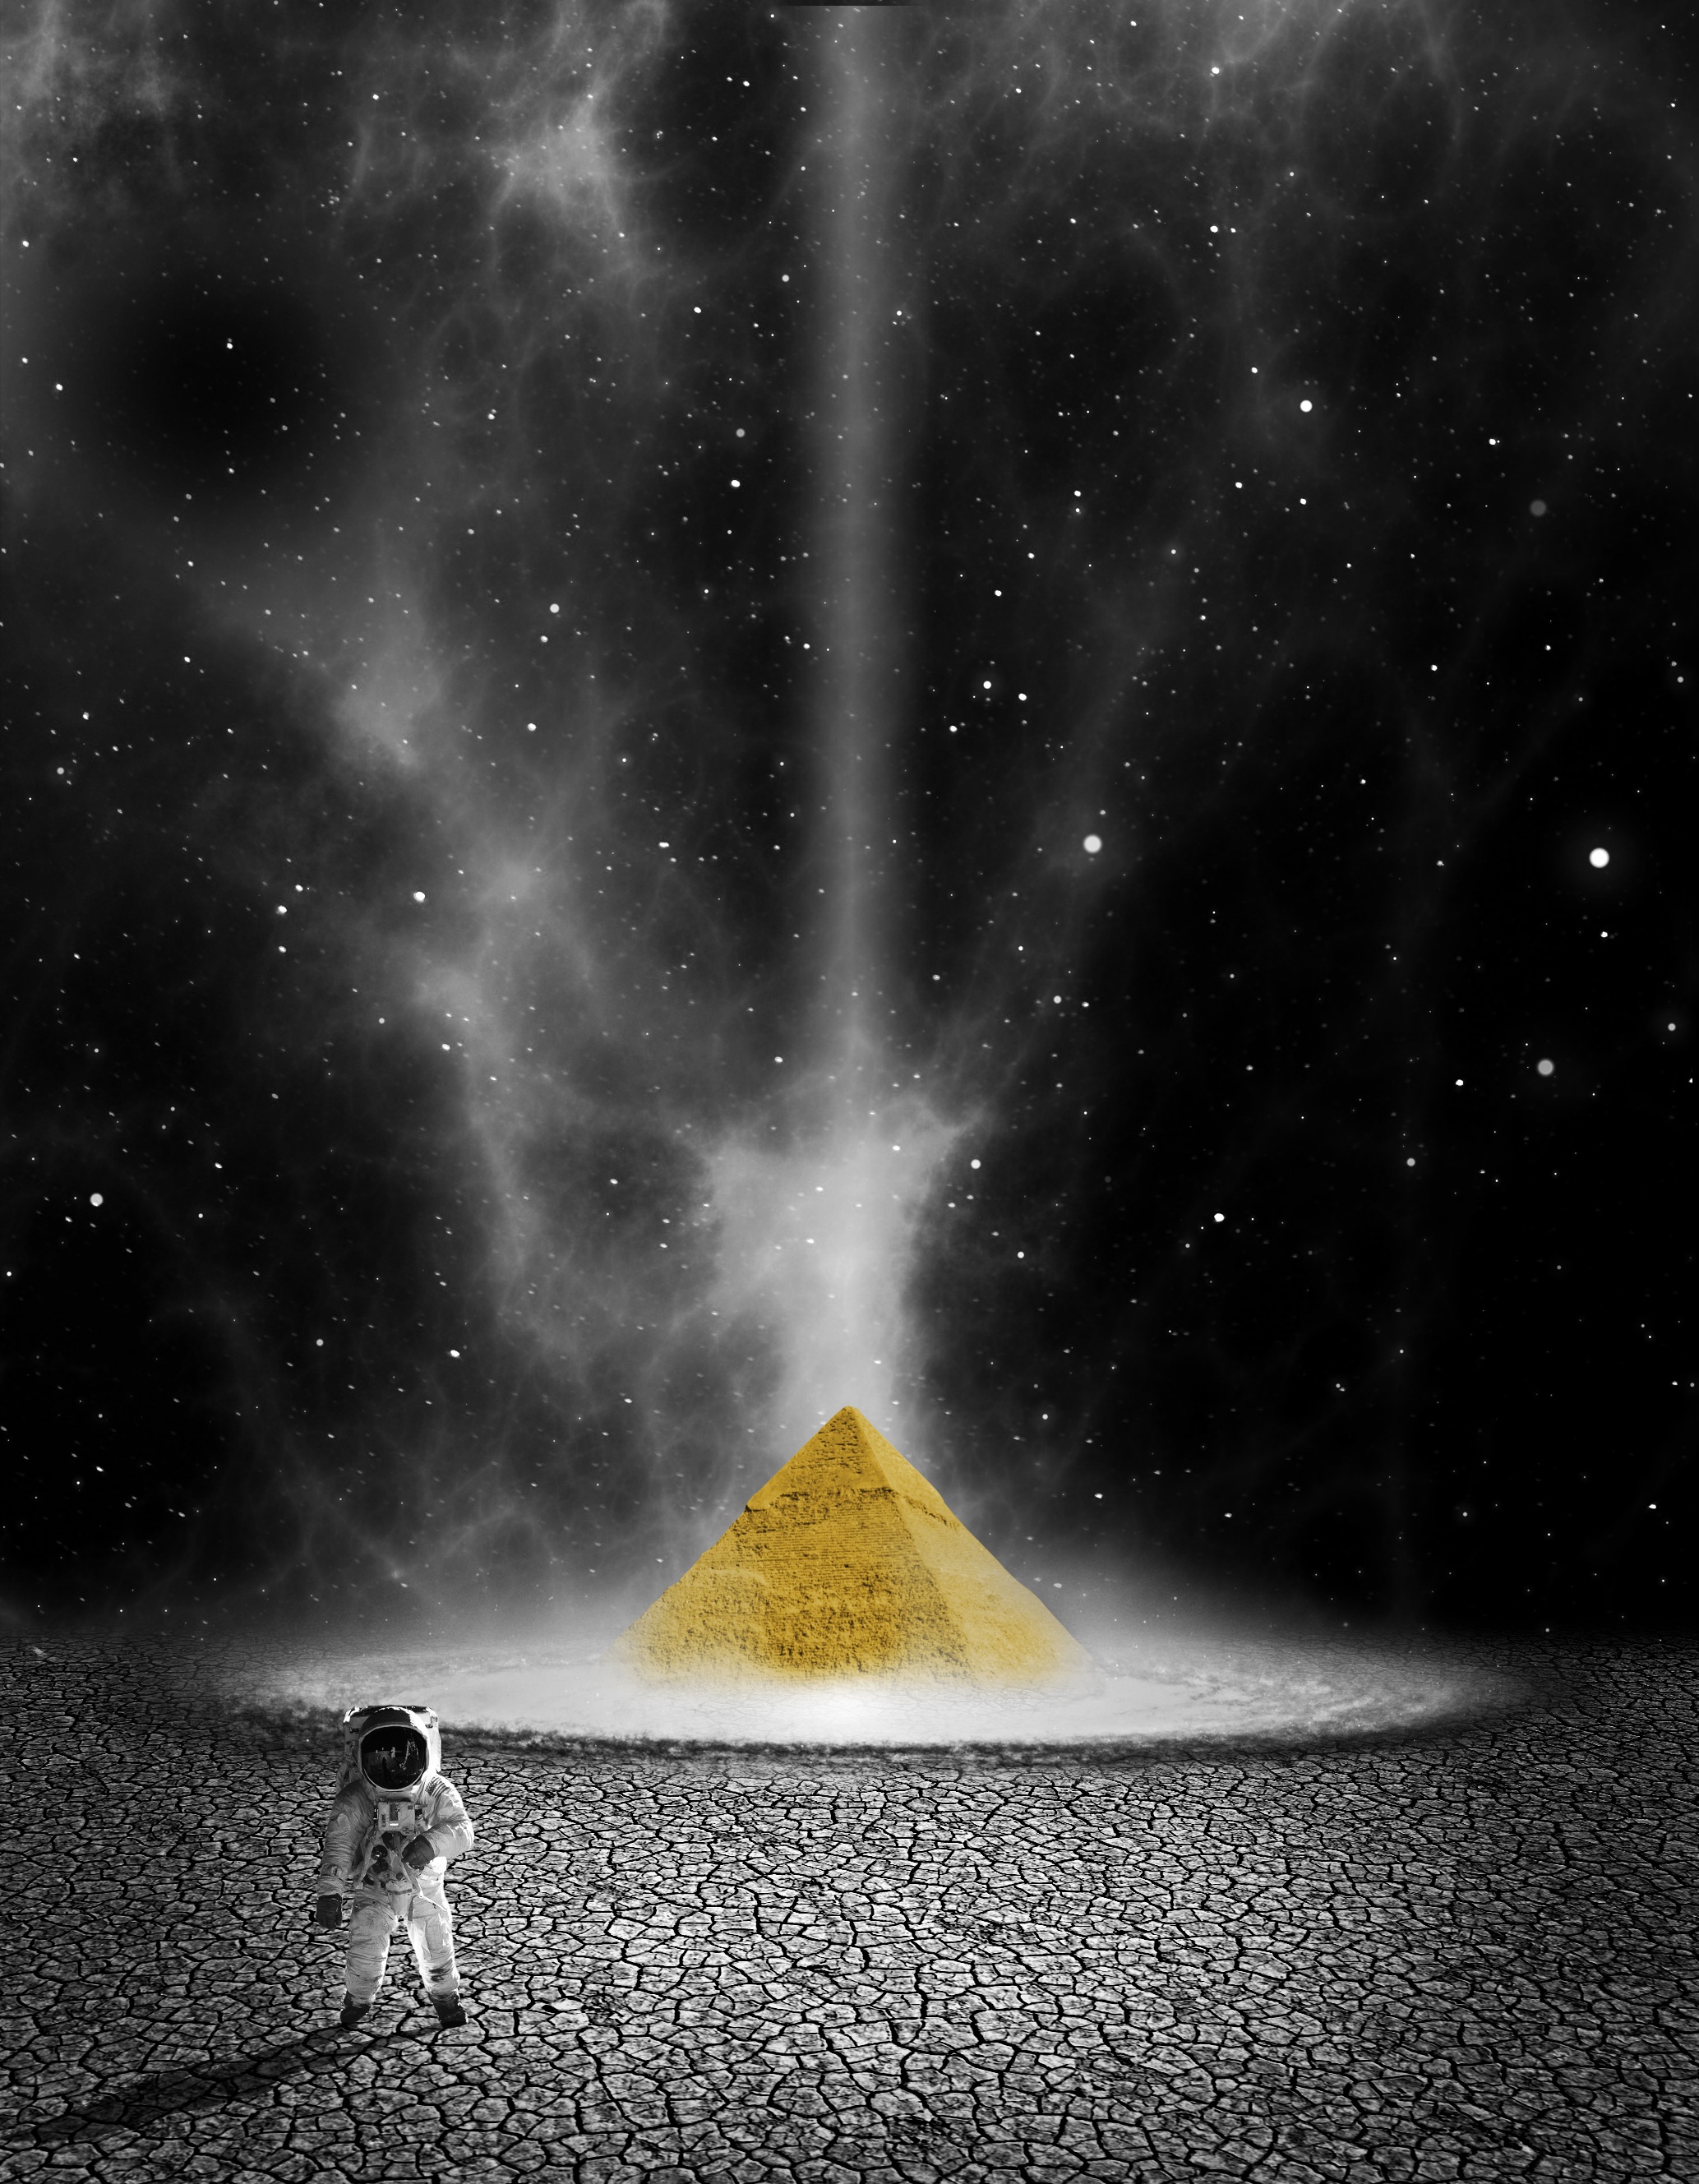
light, night, sunlight, star, atmosphere, pyramid, space, weather, darkness, monochrome, night sky, moonlight, astronaut, outer space, research, astronomy, universe, starry sky, planet, screenshot, astronautics, astronomical object, monochrome photography, atmospheric phenomenon, atmosphere of earth, computer wallpaper, preprocessor austronautik